Klaus-Dieter Flick

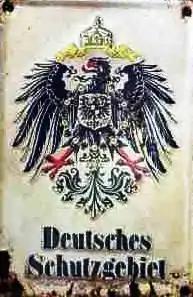
Sign "German Protectorate", on the property gate, 2015

After the horse sculptures were confiscated by the police in Bad Dürkheim, the then public prosecutor, Birgit Heß, continued to search for stolen goods and the receiver who might have been involved in the sale of Nazi art. She came across Flick, who, however, denied participation in the sale. During the search of his property, the police found an underground nuclear shelter, which was built during the Cold War and equipped with Nazi insignia. In addition to a two-meter-wide and five-meter-long, 43-tonne Panther tank they found an entire arsenal: an 8.8-centimeter anti-aircraft gun, a Torpedo, a mortar, Machine guns and assault rifles, semi-automatic and fully automatic pistols, a large amount of nitrocellulose powder in a metal box and about 1,000 rounds of ammunition.